Tring Reservoirs

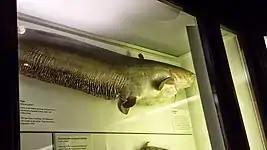
The former British Record Wels Catfish (Silurus glanis) of 43lb 8oz caught by Richard Bray at Wilstone Reservoir in 1970 and on display in the Natural History Museum, Tring, Hertfordshire.

The reservoirs are popular with anglers and most famous for holding British record sized specimen fish like wels catfish to 60 lb, with a former British record wels catfish of 43 lb 8oz caught by Richard Bray at Wilstone reservoir in 1970. carp to 35 lb, and tench to 14 lb, the British record tench has been achieved twice from Wilstone reservoir, first by Tony Chester in 1981 with a tench of 10 lb 1 oz 4 drams, then by Alan Wilson in 1985 with a tench of 12 lb 8 oz 11 drams. The fishery also holds pike to 20 lb, bream to 17 lb, the British record bream has been broken twice at Startops end reservoir with a bream of 12 lb 12 oz 8 drams caught by Mr. A.J Fisher from in 1931 and broken again by C.J.Pugh with a bream of 12 lb 14 oz in 1933. The current (to 2017) British record Perch was caught at Wilstone Reservoir by Ken Brown on 18 Sept 2012 weighing 6 lb 3oz. The reservoirs also hold roach and rudd to 2 lb, in addition, rainbow trout are also stocked in Tringford reservoir only for fly fishing.